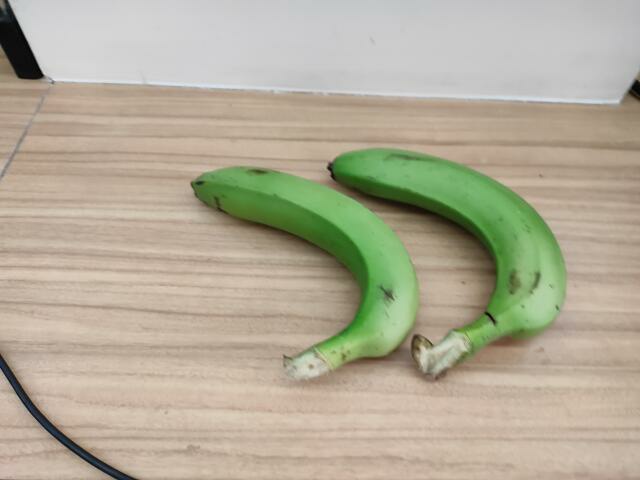
Label: Raw_Banana